Tiri Monastery

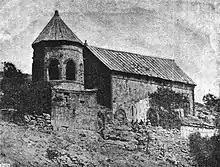
Tiri Monastery. A photo from the book by Countess Uvarova, 1894.

Three stone inscriptions in Georgian survive on the outer walls of the monastery: two on the north and south annexes of the church, respectively, and one on the bell-tower. The latter inscription, undated but probably made at the end of the 14th century in the medieval Georgian "asomtavruli" script, is placed on an architrave stone on the east door of the bell-tower, mentioning members of the Tavkhelisdze family: Siaosh, Rati, Asat, and Machabel. The inscription on the west wall of the south annex, a small chapel, in "asomtavruli" and also undated, commemorates the certain treasurer Khela and Bevroz Makhatlishvili. The third text, dated to 1682 and is inscribed in the north crypt of the church in "mkhedruli", attributes the structure to the members of the Taktakidze family: the bishop Phillip of Ruisi, Ardashel, and Elizbar.